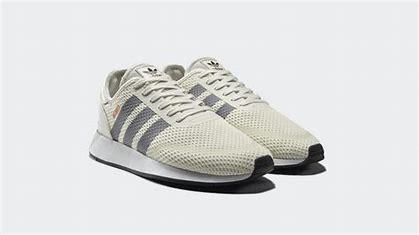
Brand: Adidas
Model: N 5923